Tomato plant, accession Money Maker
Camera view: tilt-top (135 deg); turntable rotation: 60 degrees
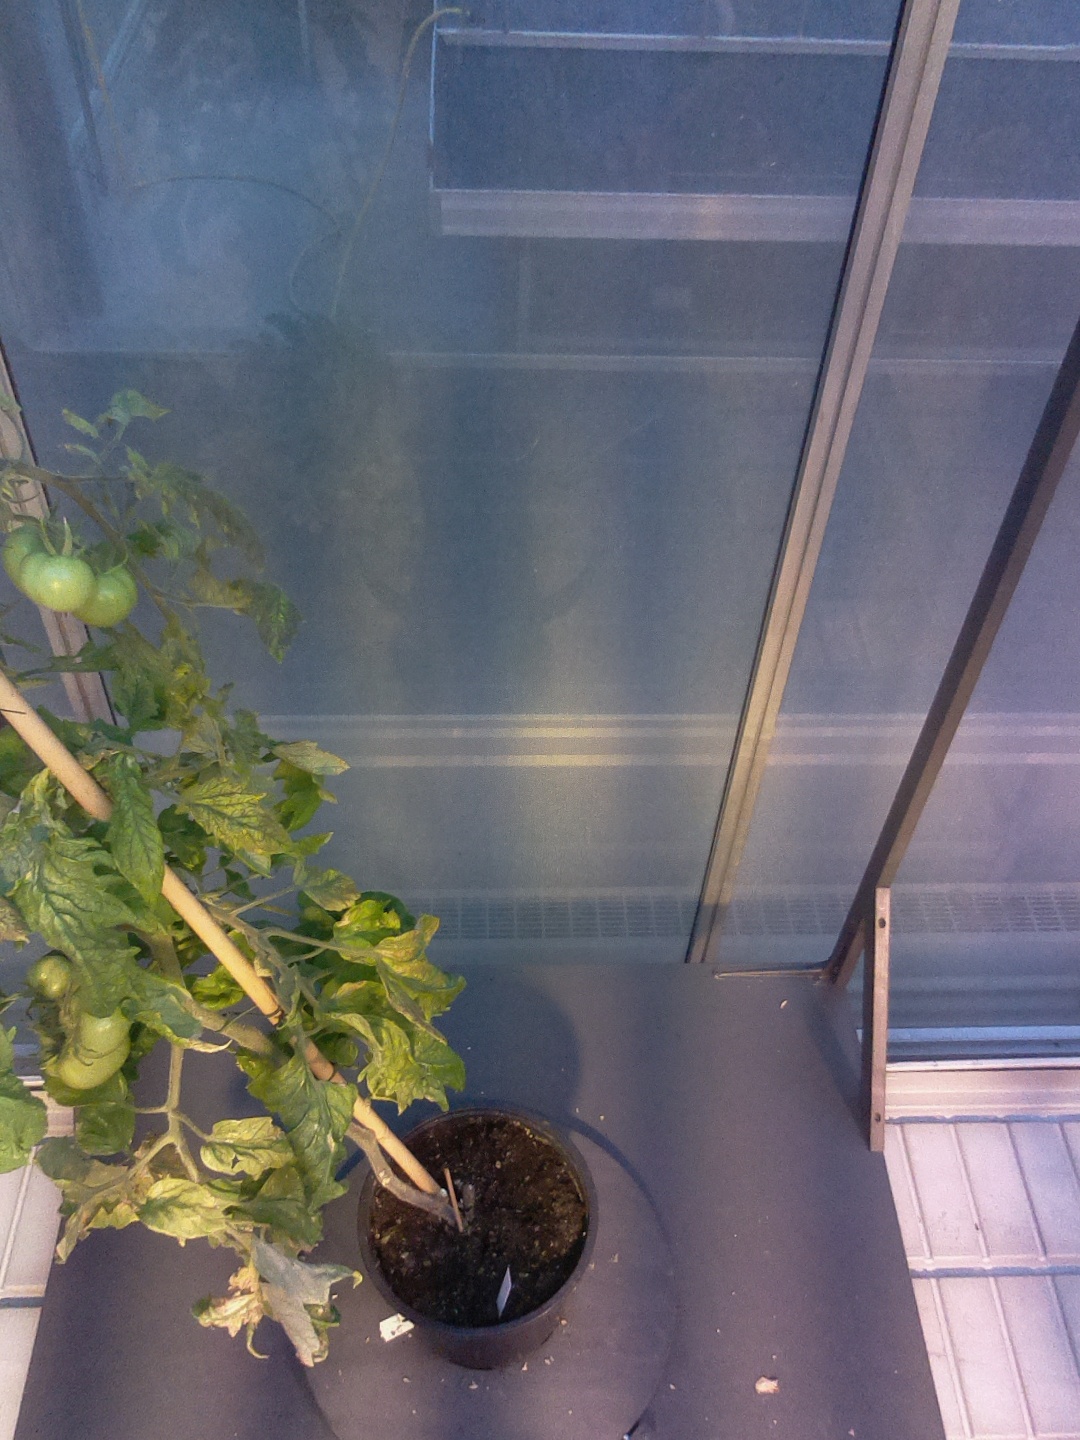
BBCH growth stage 79: 90% -100% of final fruit size